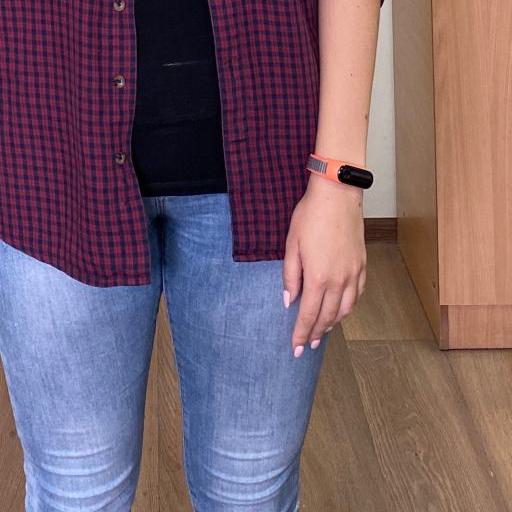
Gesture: no_gesture